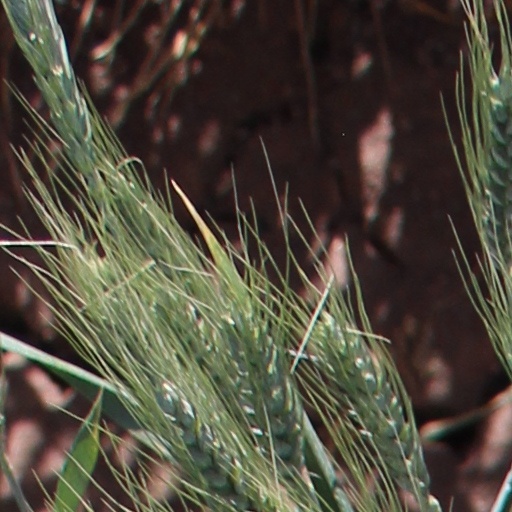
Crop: wheat